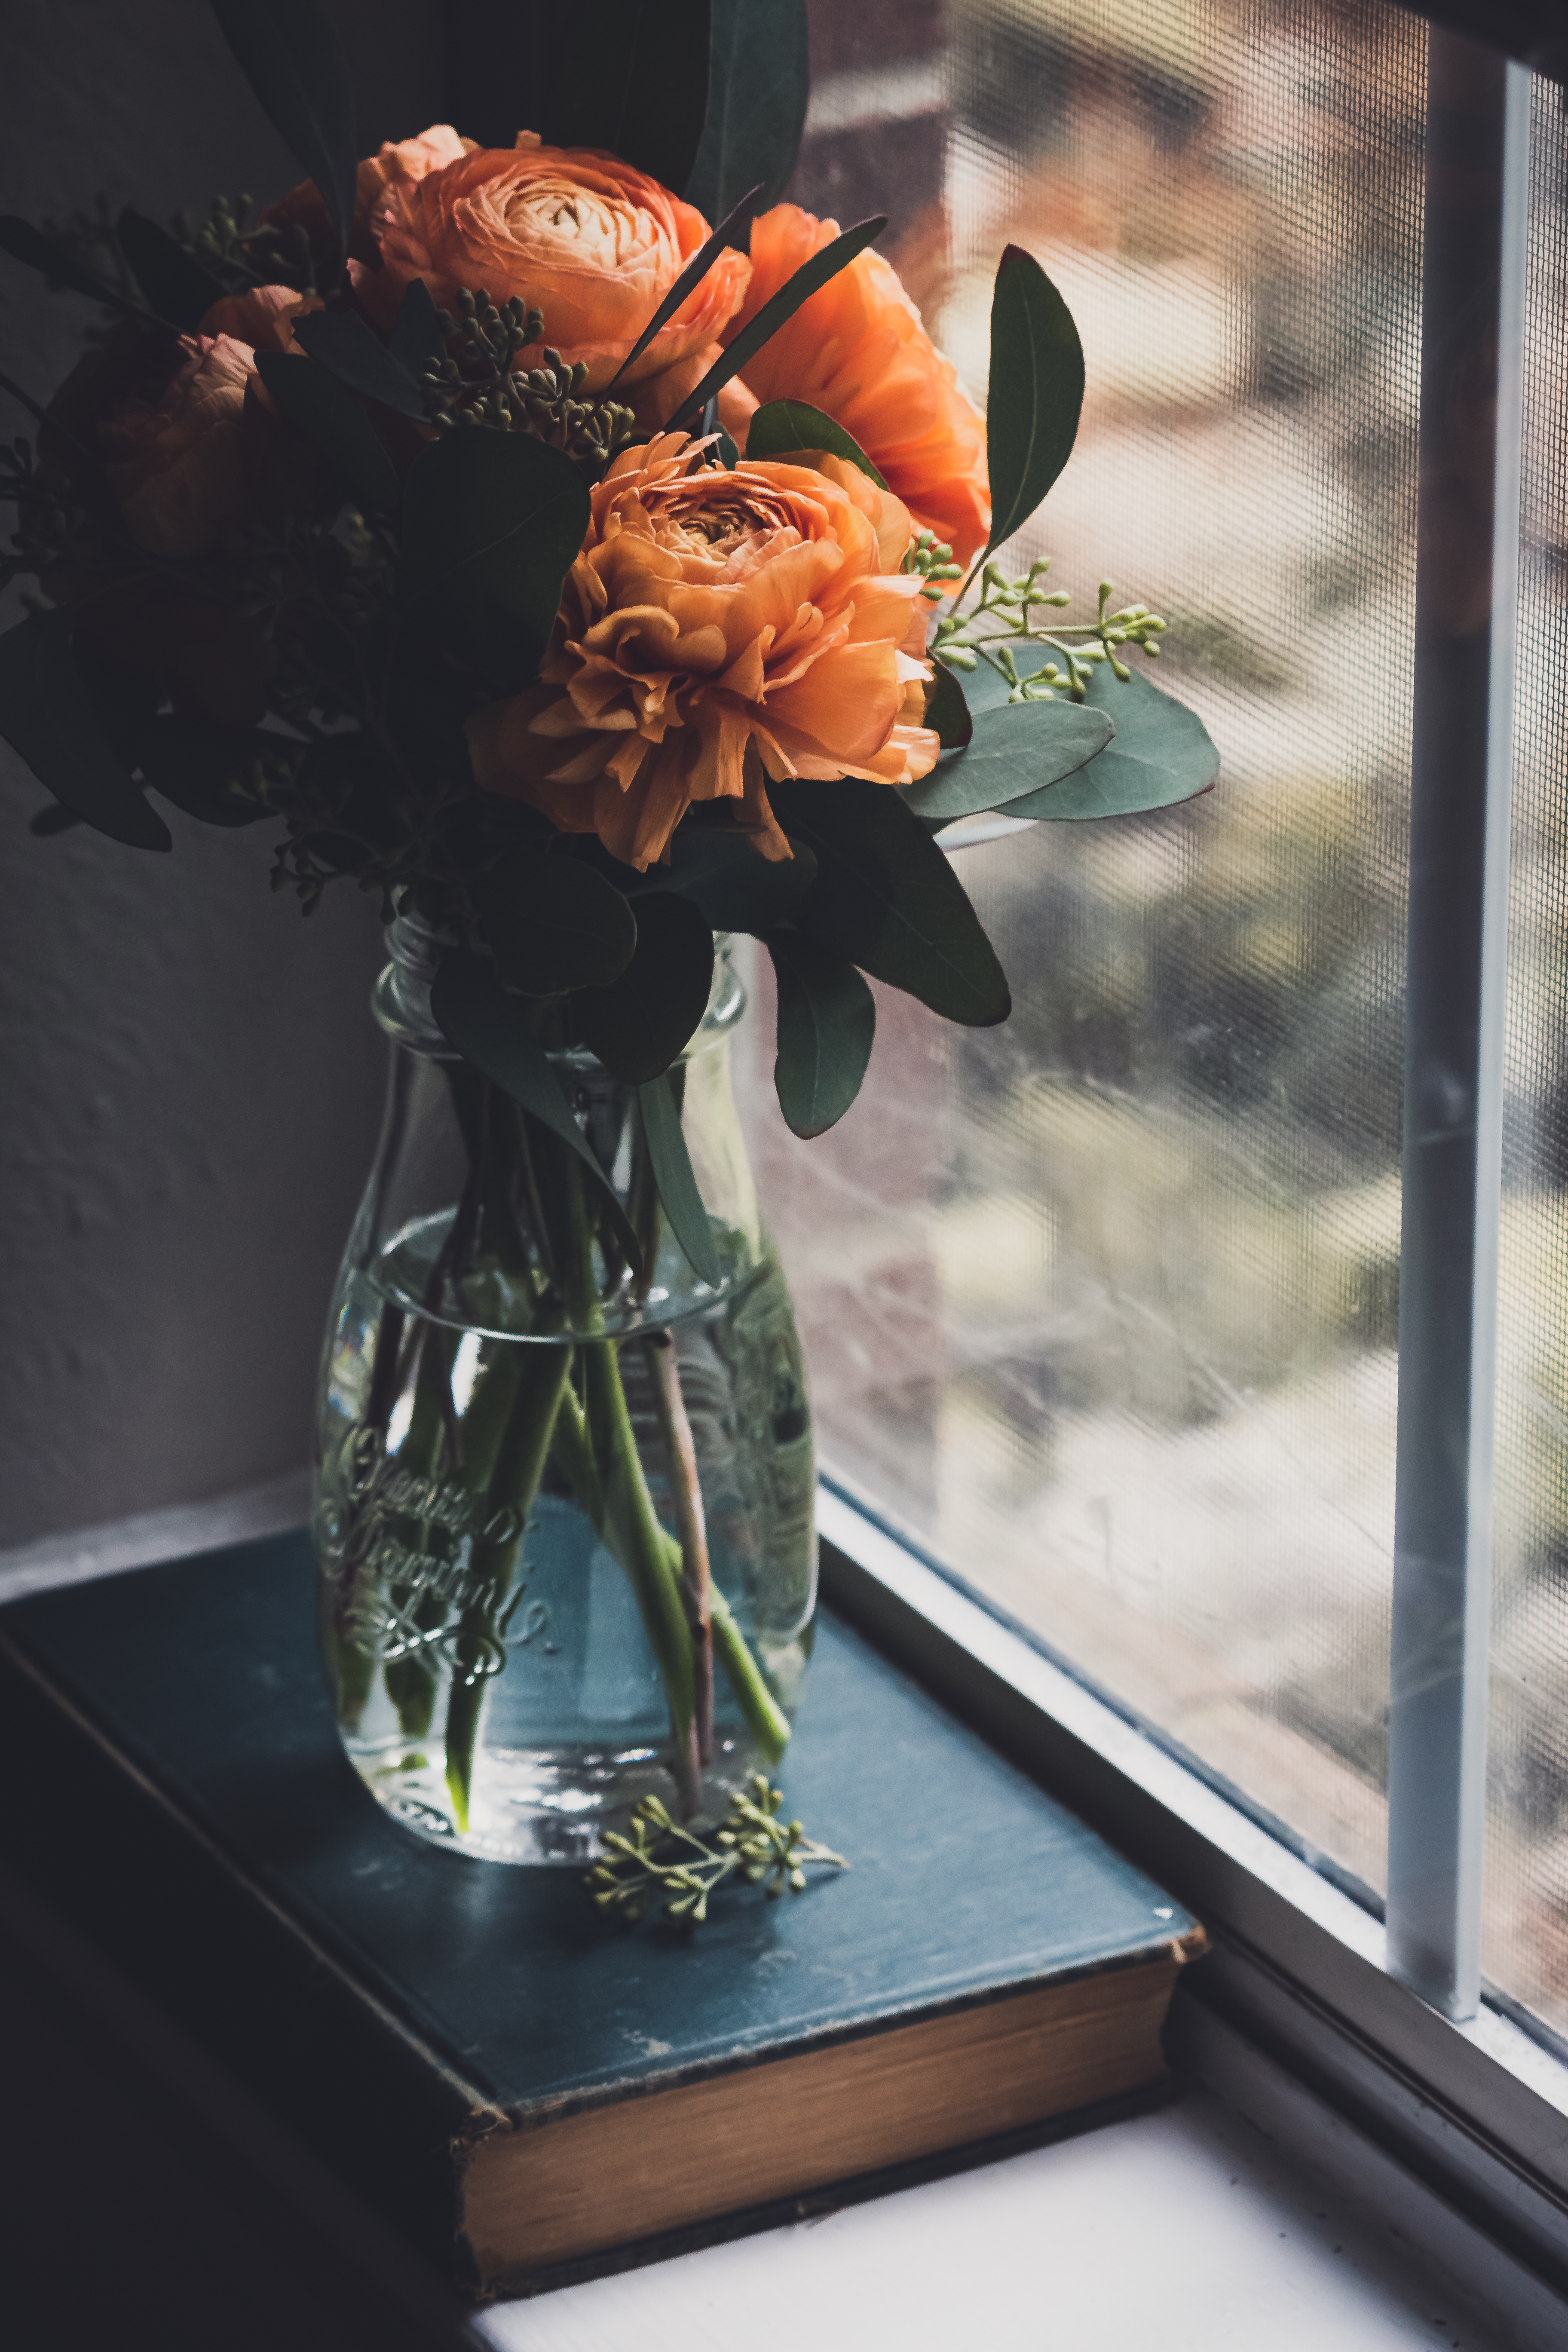
flower, cut flowers, floral design, floristry, flower arranging, plant, bouquet, botany, still life photography, artificial flower, ikebana, vase, still life, art, rose, flowerpot, artifact, petal, centrepiece, glass